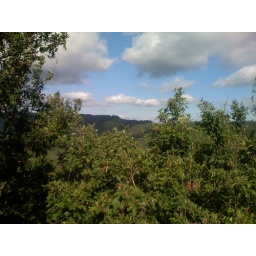
view from observation tower: small space bare of trees along the mountainline near center is bays mountain fire tower